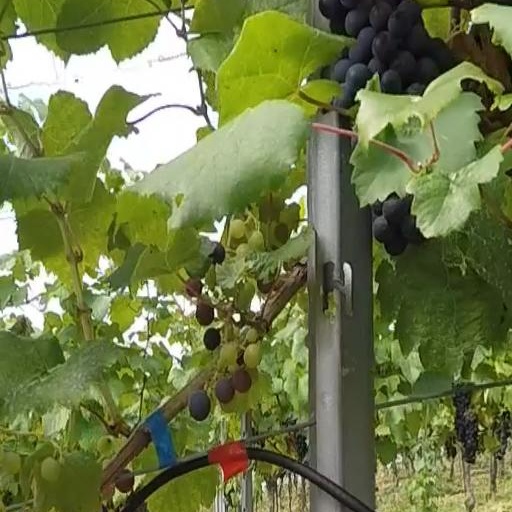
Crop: grape